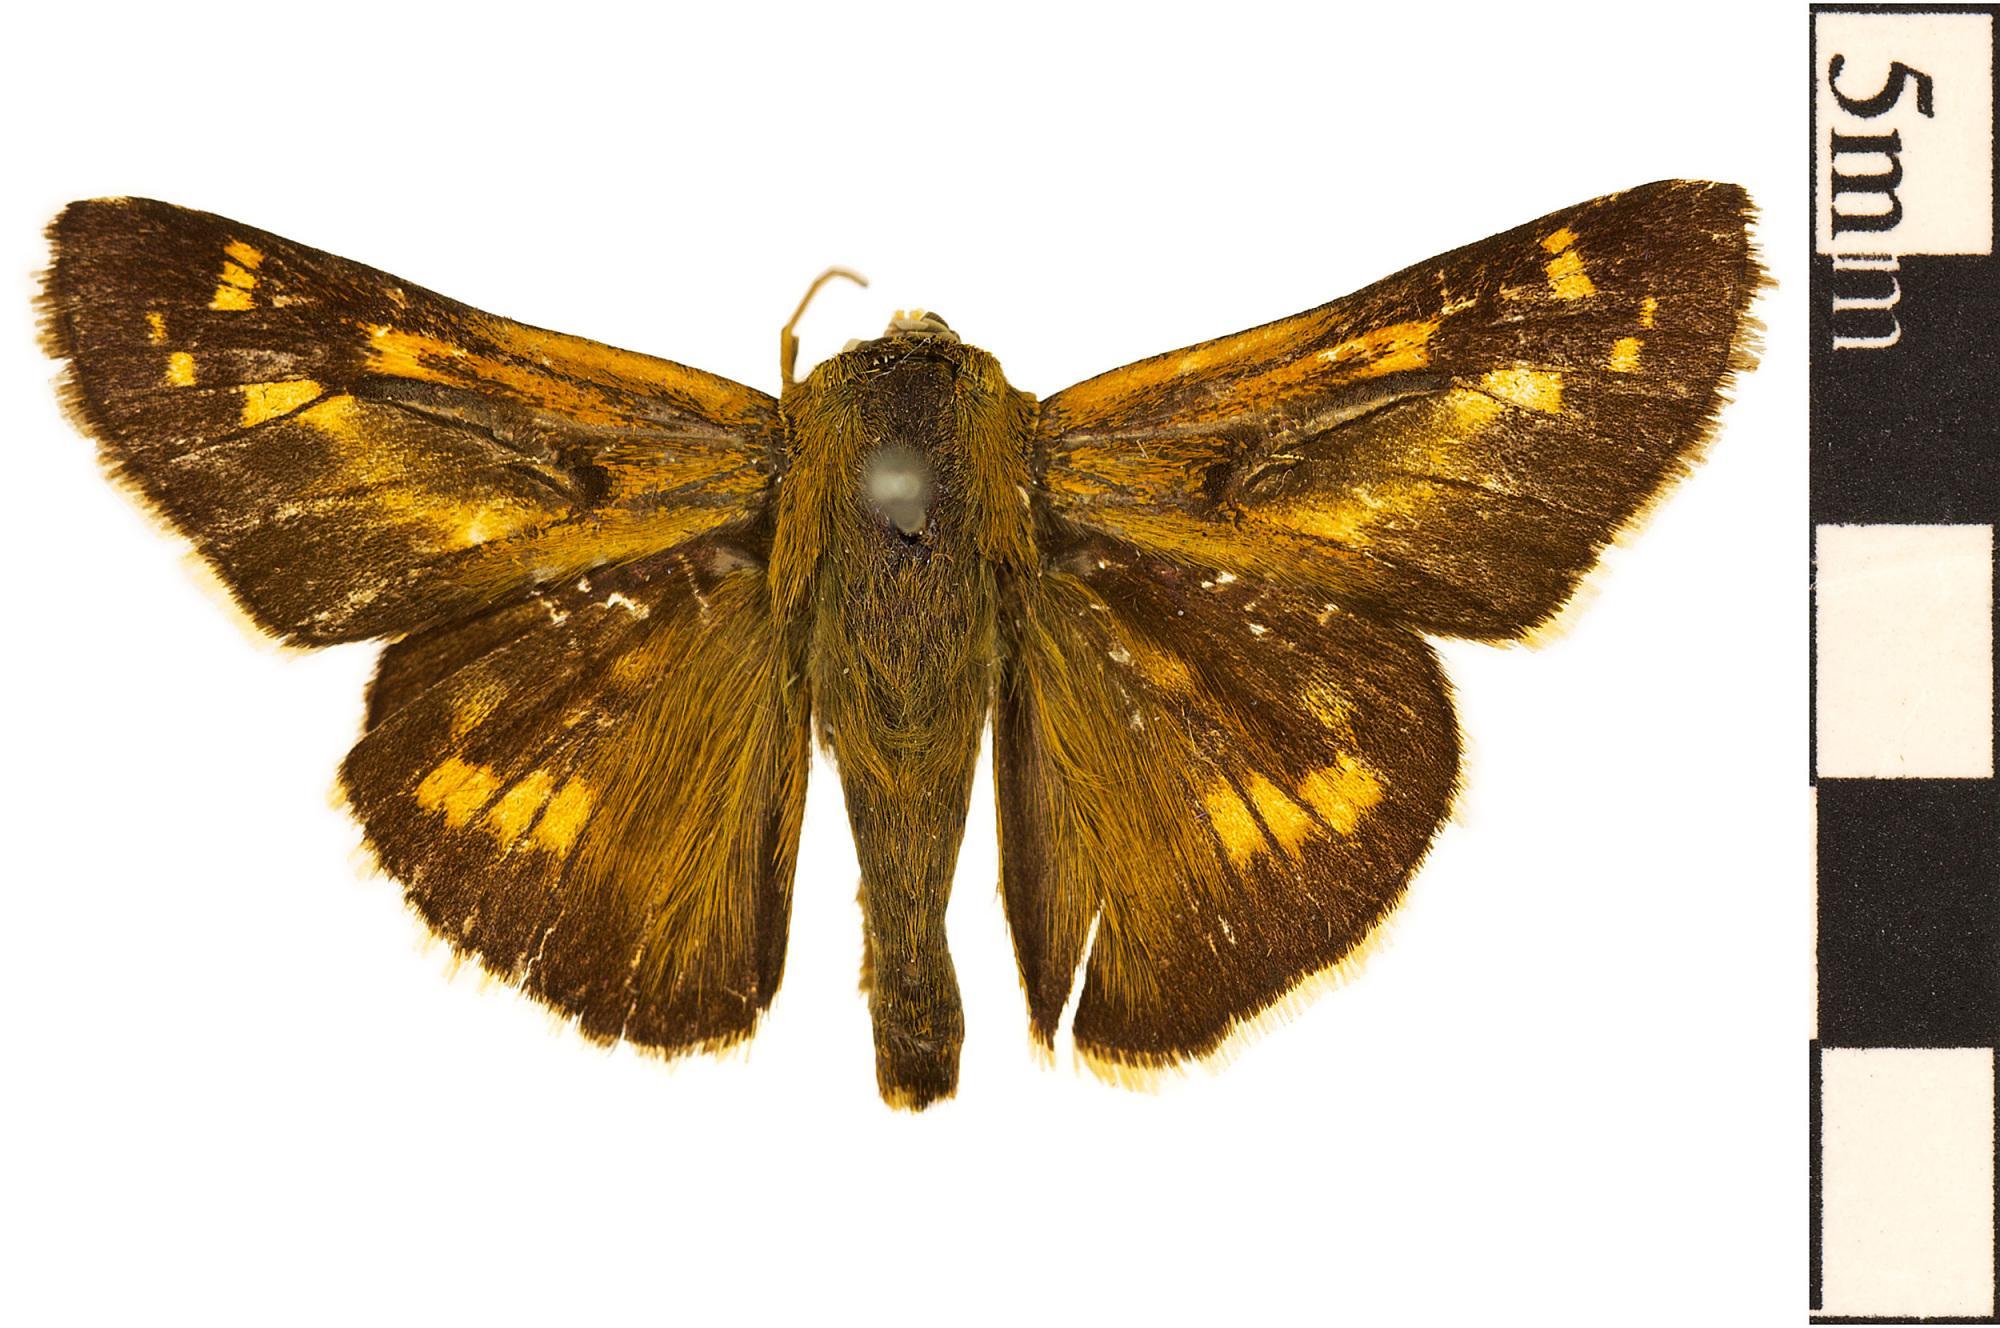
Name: Leonard's Skipper
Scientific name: Hesperia leonardus
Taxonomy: Animalia, Arthropoda, Hexapoda, Insecta, Lepidoptera, Hesperiidae